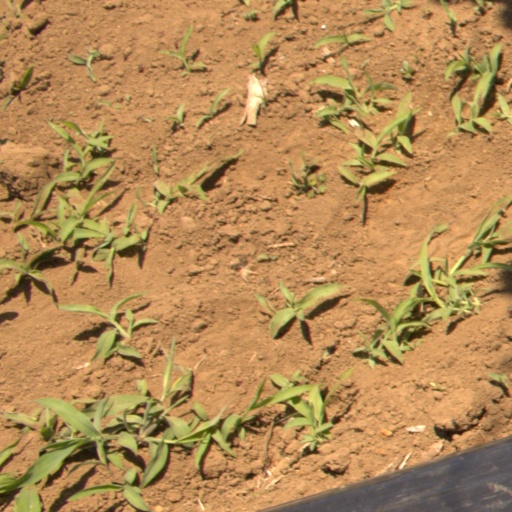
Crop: Jerusalem artichoke